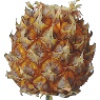
Label: pineapple_mini